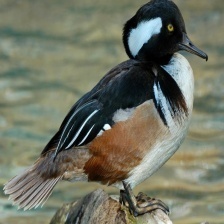
Species: HOODED MERGANSER
Scientific name: LOPHODYTES CUCULLATUS